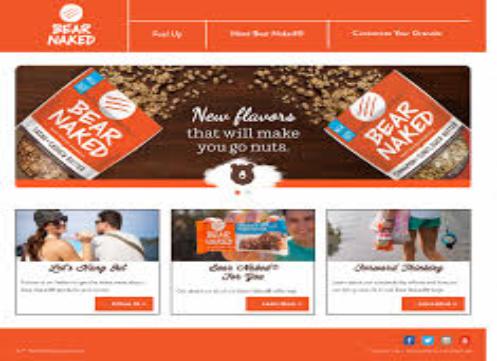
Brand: Bear Naked
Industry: Food